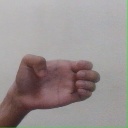
अक्षर: ख